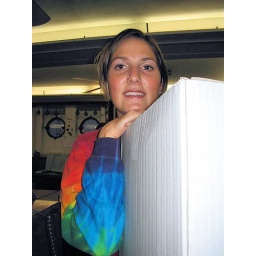
100_0043 Danielle in ship library Cadiz, Spain 2003 100_0043